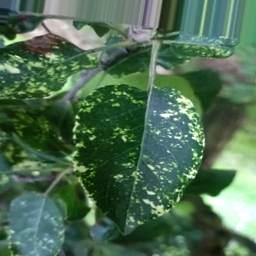
Label: Apple_Mosaic